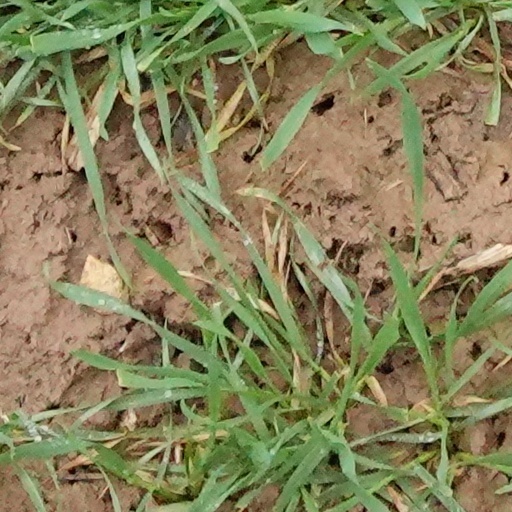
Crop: wheat